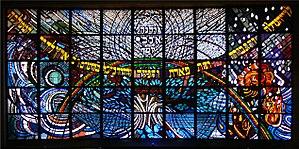
Oeuvre de Régine HEIM, réalisée en 1980. Vitrail sur structure métallique formé de 45 dalles de mortier dans lesquelles sont insérés des roches de verre et des cristaux naturels saillants formant une formidable mosaïque aux couleurs variées. Le vitrail est une représentation moderne de la Genèse.
Le cimetière israélite de Veyrier est un cimetière juif créé en 1920, à cheval sur la frontière franco-suisse. Sa situation géographique atypique car transfrontalière eut son importance au cours de la Deuxième Guerre mondiale, ainsi qu'en 1948, au moment de la création de l'État d'Israël. De nombreux juifs utilisèrent en effet à plusieurs reprises ce « lieu de passage privilégié », soit pour passer en Suisse pour fuir l'extermination nazie dans la France occupée, soit après la guerre, pour passer en France pour se rendre clandestinement en Palestine via les ports français méditerranéens.